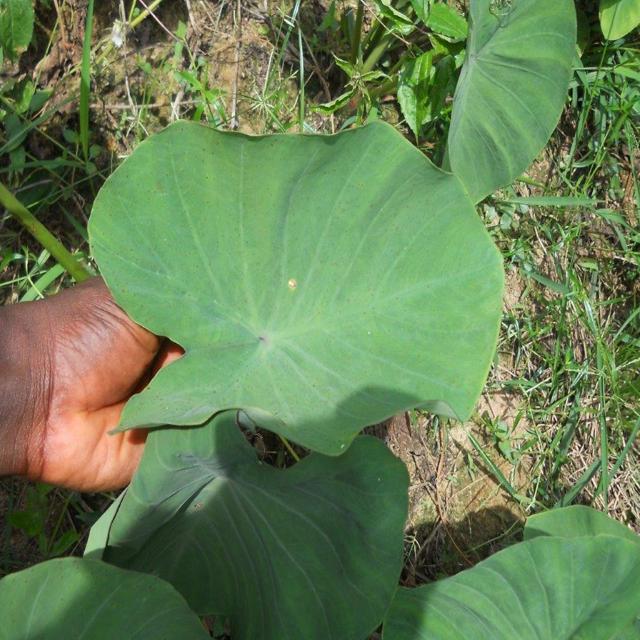
Label: Healthy